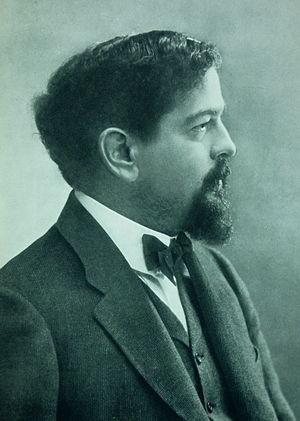
L'Hommage à Debussy est une pièce pour piano composée par Germaine Tailleferre en octobre 1920.